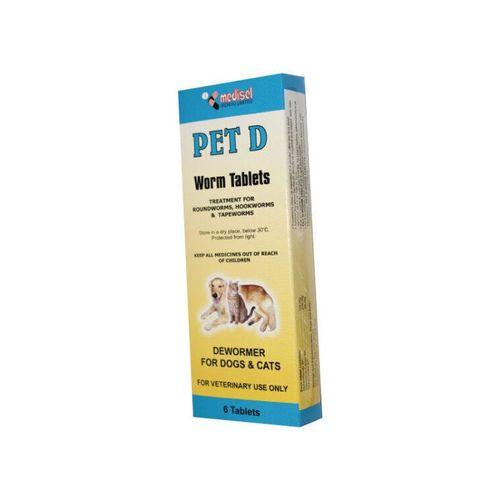
Kifungashio maalumu chenye rangi mchanganyiko bluu pamoja na njano, kilichochapishwa maneno yasomekayo "vidonge vya minyoo" kwa wanyama aina ya paka pamoja na mbwa, ikiashiria kuwa ni kifungashio kilichohifadhi dawa zinazotibu mifugo.